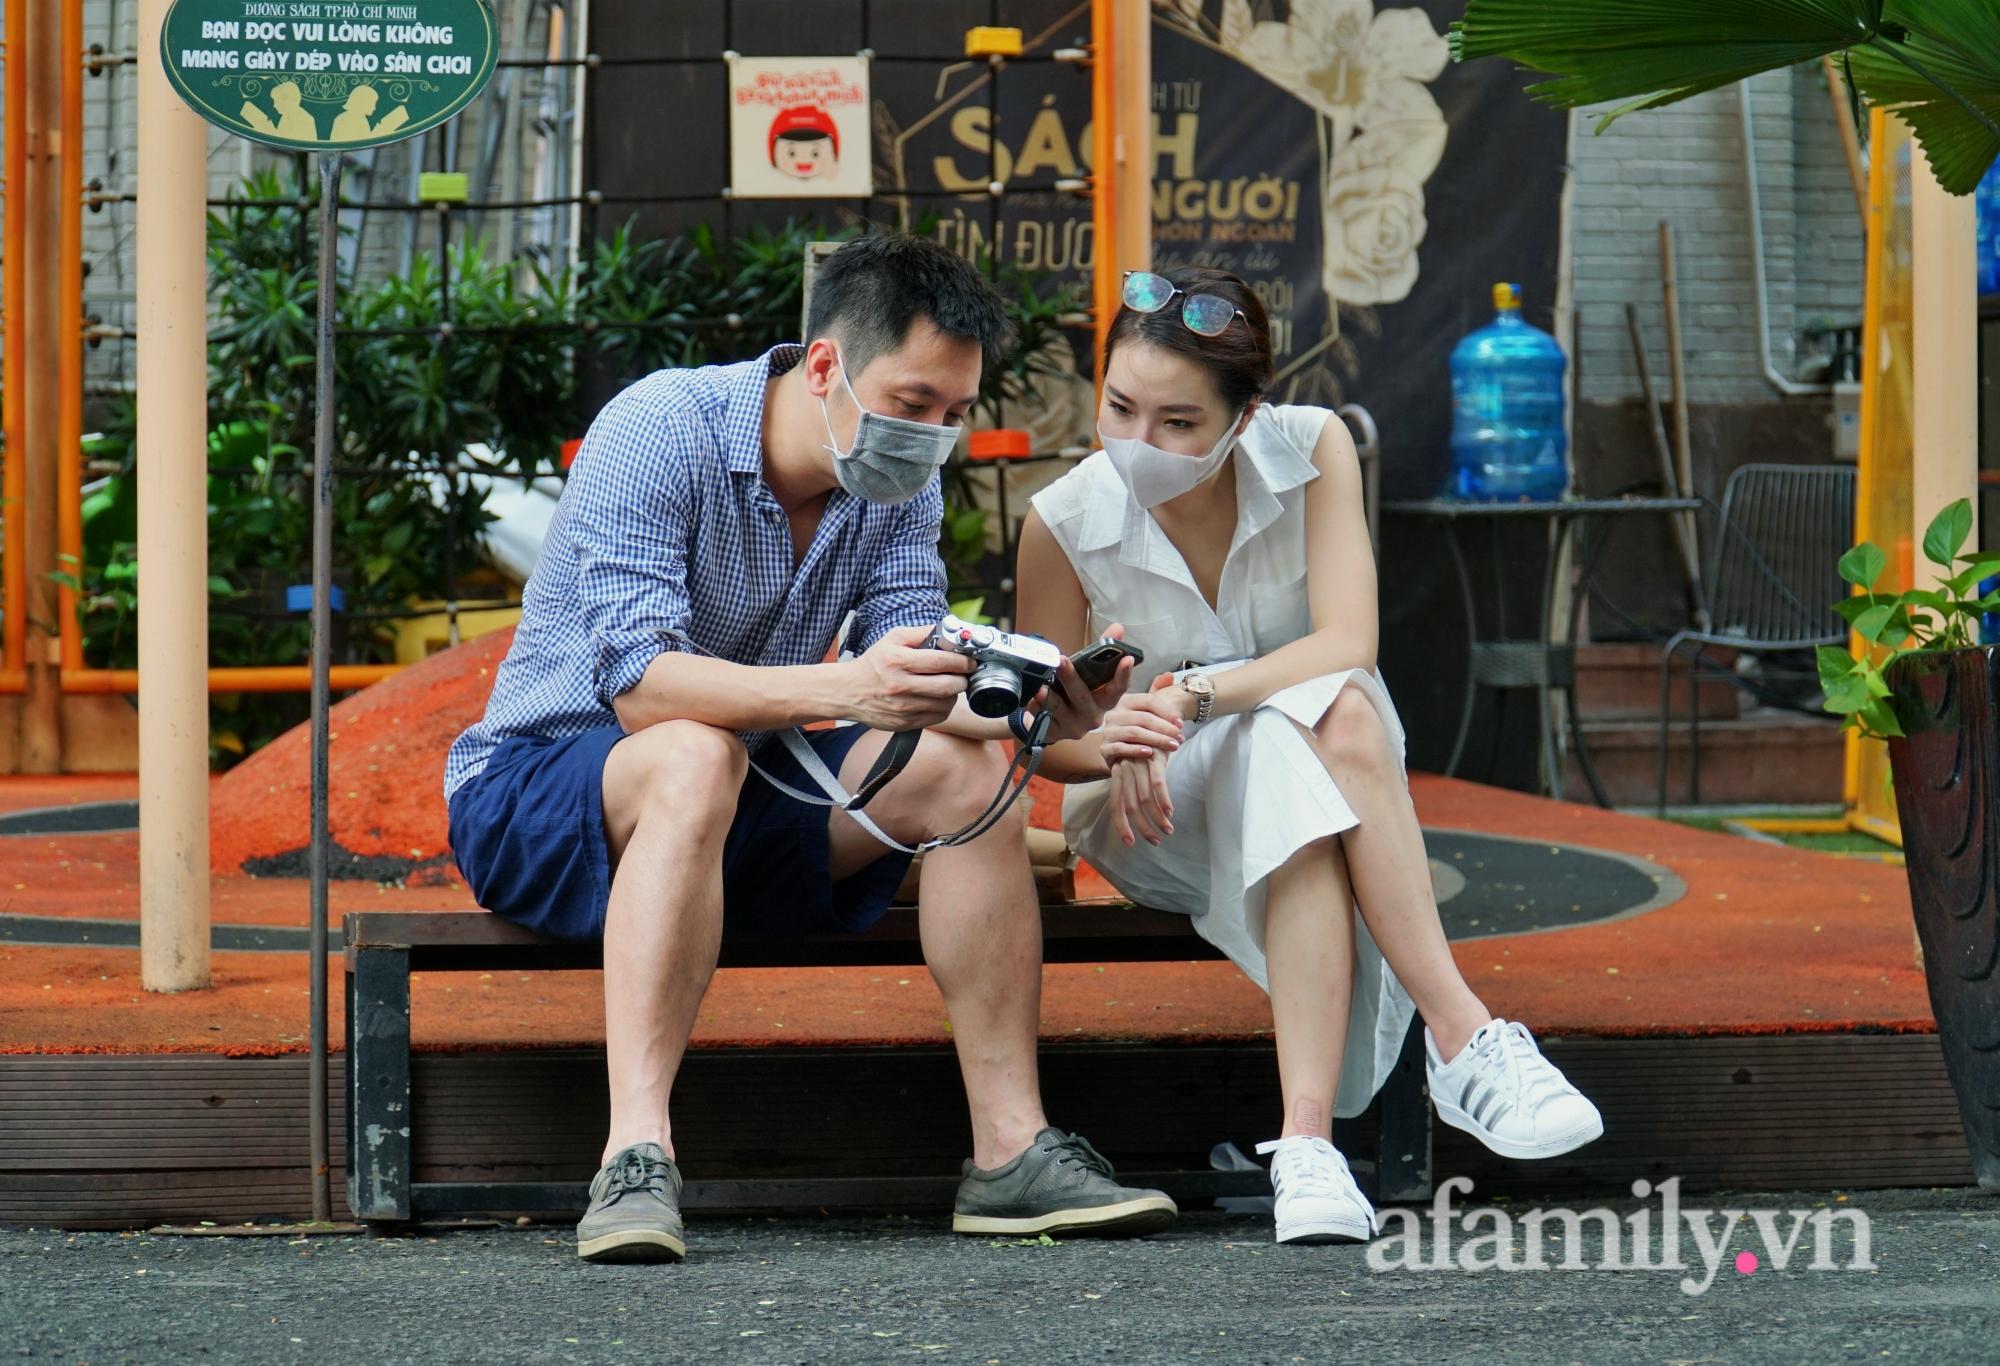
có một chiếc máy ảnh ở trên tay của chàng trai